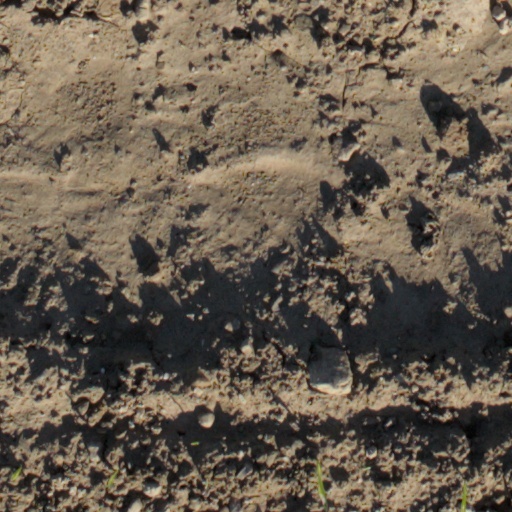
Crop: wheat